Japanese cruiser Suzuya (1934)

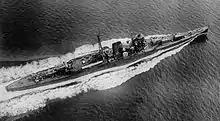
Overhead view of "Suzuya" during sea trials, 1935.

Built under the Maru-1 Naval Armaments Supplement Programme, the "Mogami"-class cruisers were designed to the maximum limits allowed by the Washington Naval Treaty, using the latest technology. This resulted in the choice of the dual purpose (DP) 15.5 cm/60 3rd Year Type naval guns as the main battery in five triple turrets capable of 55° elevation. These were the first Japanese cruisers with triple turrets. Secondary armament included eight 12.7 cm/40 Type 89 naval guns in four twin turrets, and 24 Type 93 Long Lance torpedoes in four rotating triple mounts.